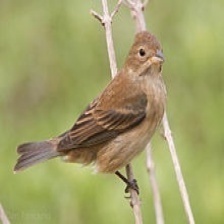
Species: INDIGO BUNTING
Scientific name: PASSERINA CYANEA
ImageNet parent category: indigo_bunting